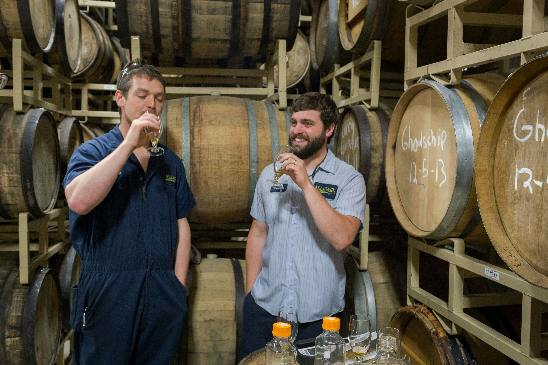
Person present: Yes